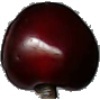
Label: cherry